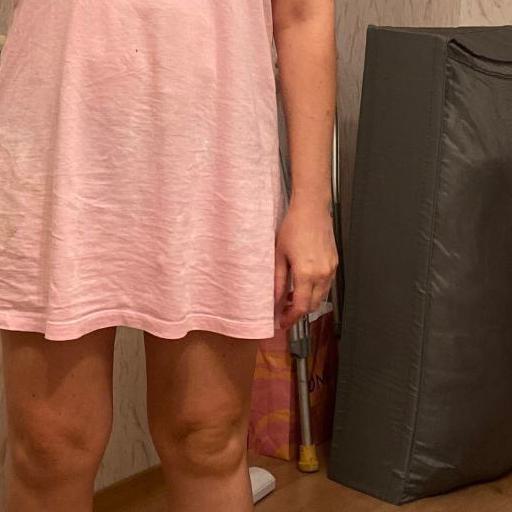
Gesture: no_gesture